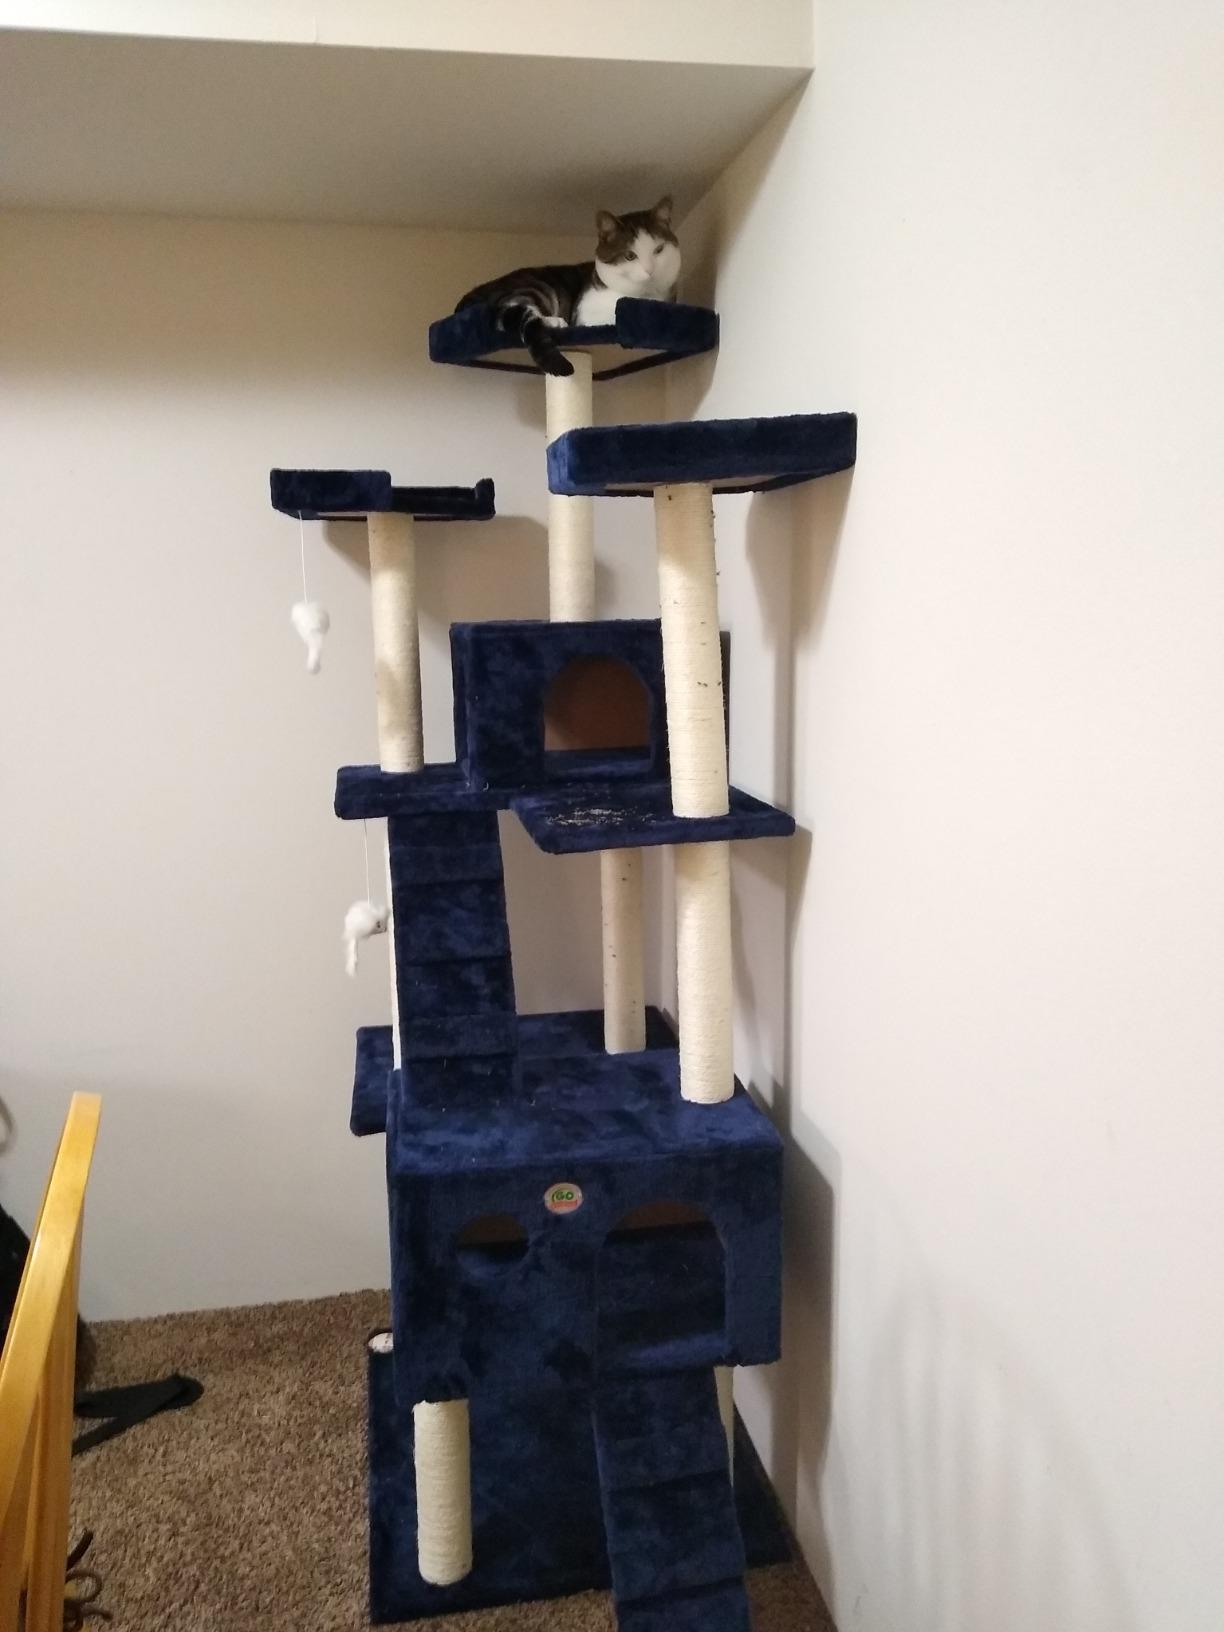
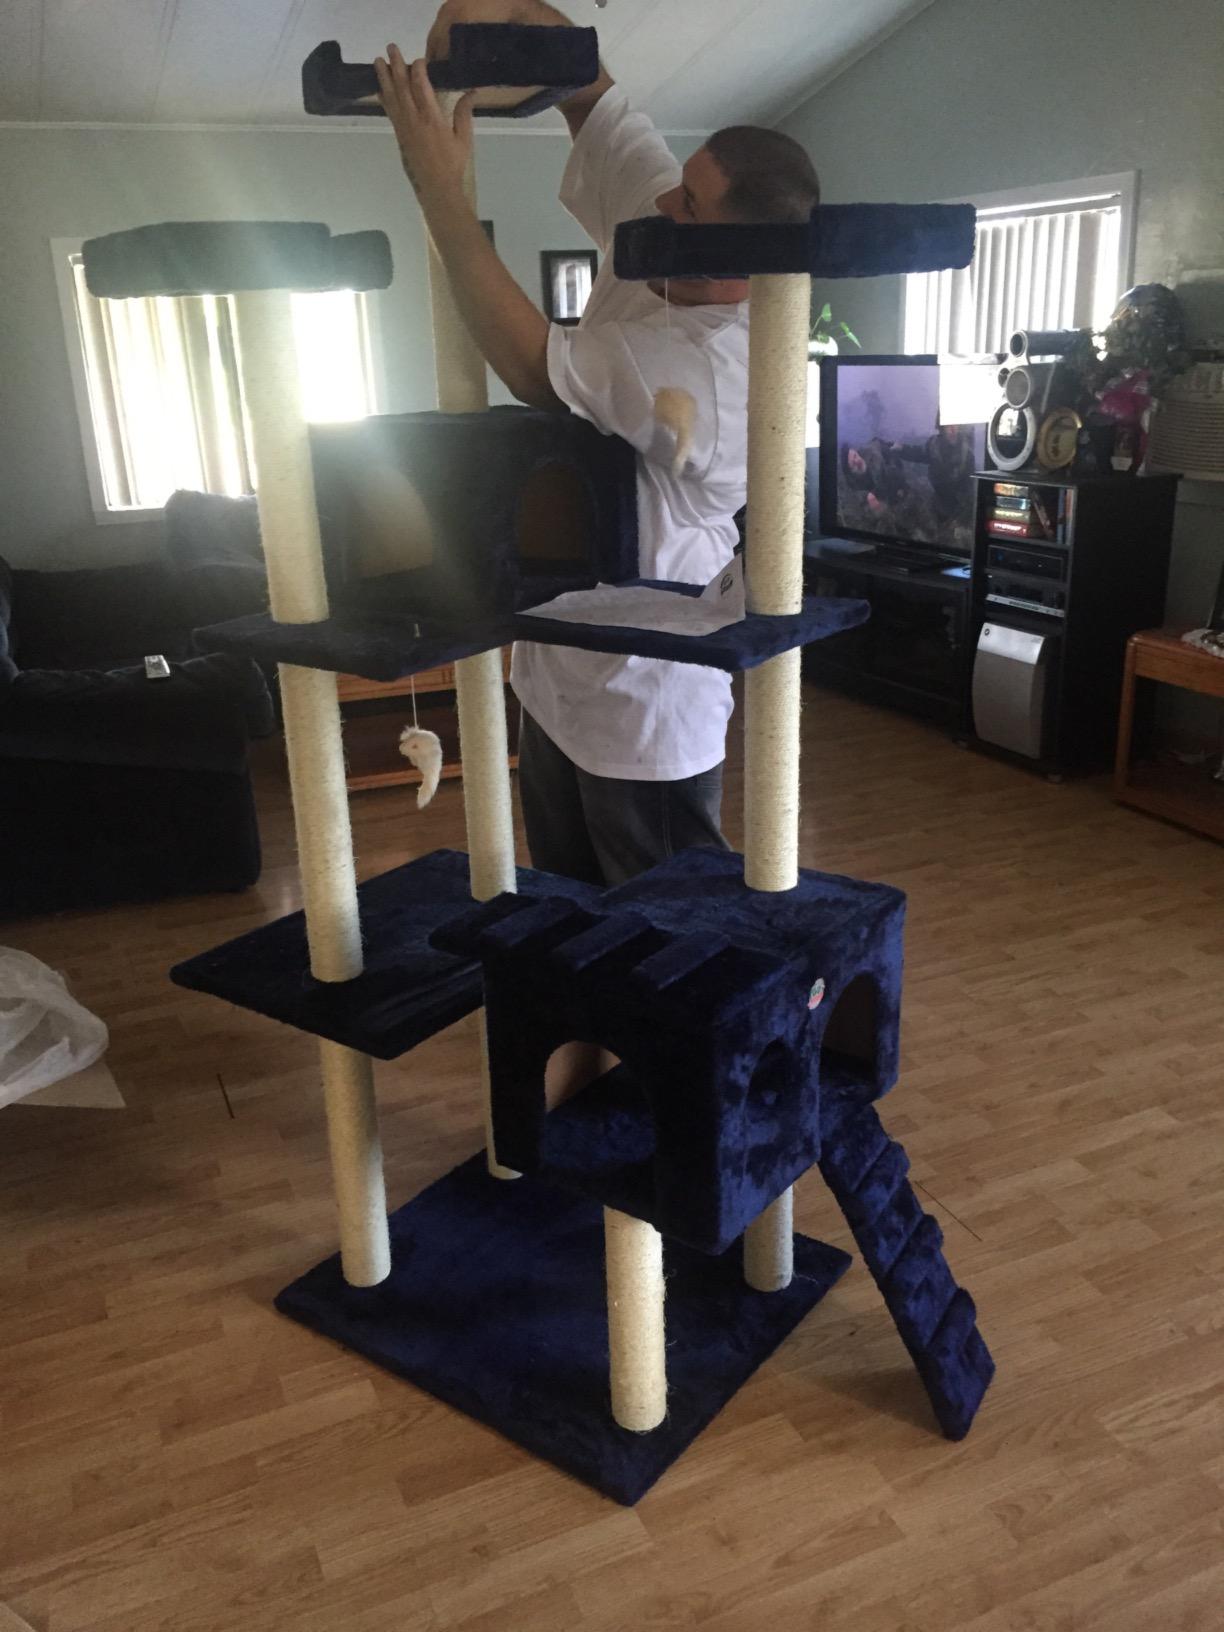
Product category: items_cat tree
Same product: yes